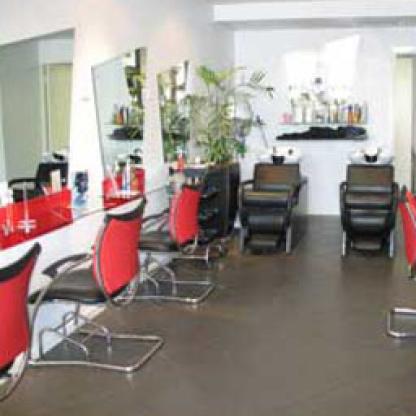
Scene: Indoor